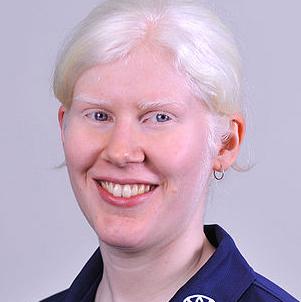
Age: 24